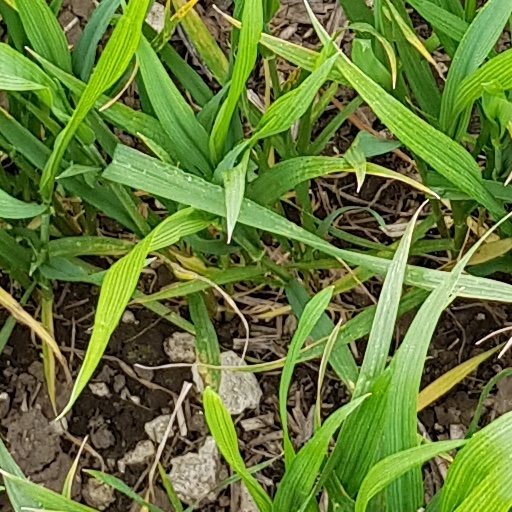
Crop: wheat